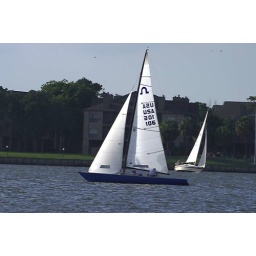
Clear Lake, Texas Wednesday sail boat races in 2006